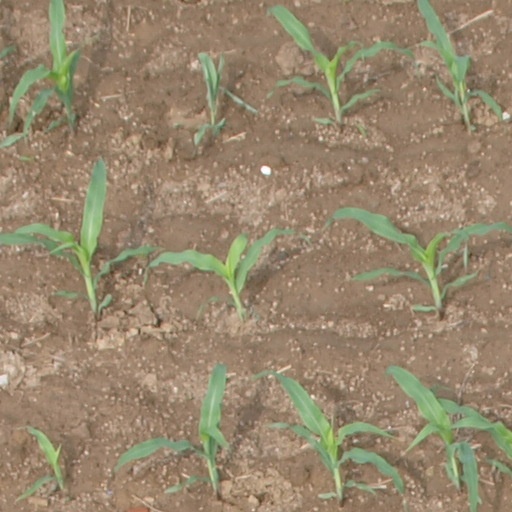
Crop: maize; corn